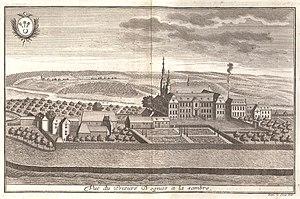
""Vue du Prieuré D'ognies a la sambre"", gravure sur cuivre de Remacle Le Loup extraite des ""Délices du païs de Liége"" (t2, Liège, 1740) sous la direction de Pierre-Lambert Saumery."
Le prieuré d’Oignies, souvent dénommé abbaye d’Oignies se situait dans le hameau belge d’Oignies, en bord de Sambre, dans la commune actuelle d’Aiseau-Presles, près de Charleroi.